Magdeburg Börde

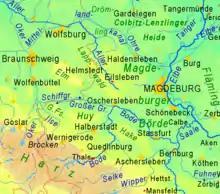
Topography and location of the Magdeburg Börde

The boundaries of the Magdeburg Börde are quite ill-defined. In the west, it borders on the East Brunswick hill country stretching from the Hildesheim Börde in Lower Saxony up to the Hohes Holz forest and the town of Oschersleben on the confluence of the Bode river and the Großer Graben canal. According to the recent editions of the "Handbook of the Natural Region Divisions of Germany", the western border north of Oschersleben roughly coincides with the Weser-Elbe watershed along the Druxberge hills.